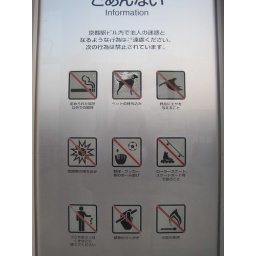
sign in train station